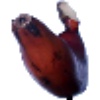
Label: red_banana